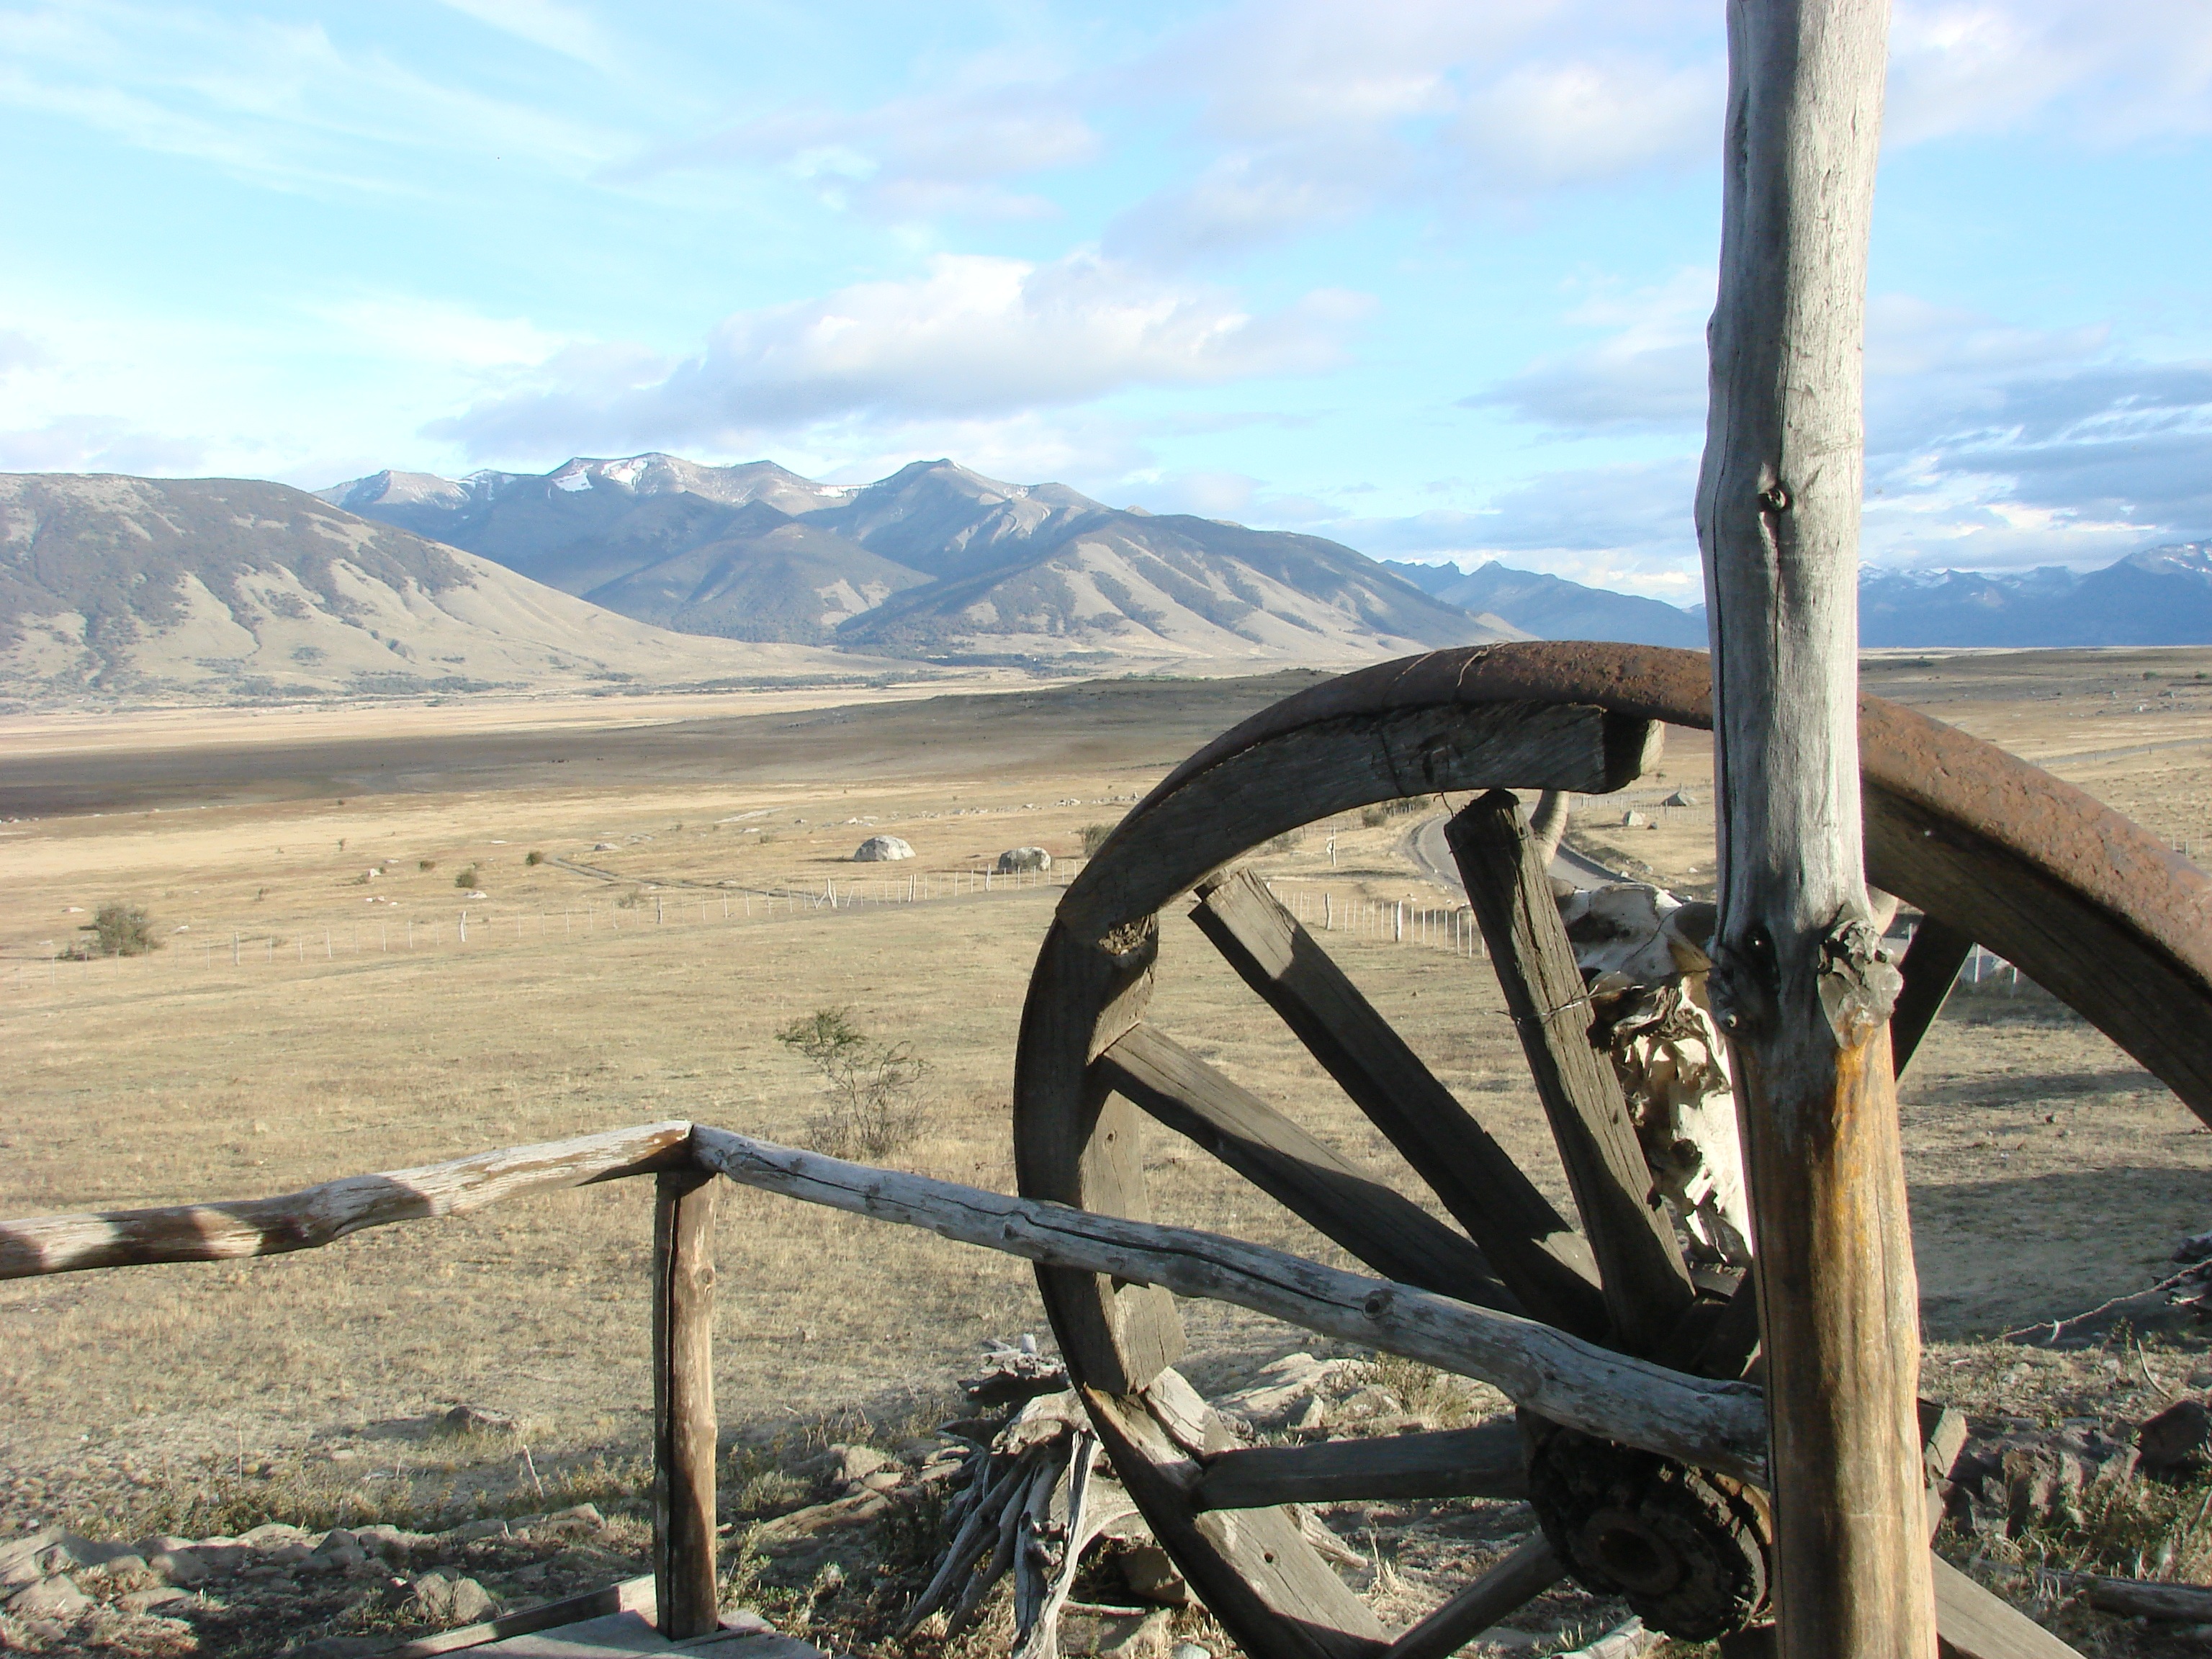
landscape, sea, coast, nature, wilderness, mountain, cloud, sky, road, trail, morning, lake, wind, vacation, travel, vehicle, peace, ride, blue, rest, tourism, trip, material, mountain bike, clouds, sol, day, patagonia, ushuaia, tierra del fuego